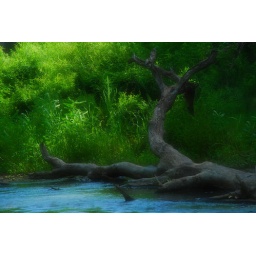
This fallen, decaying tree still demanded attention along the river bank in a most graceful manner.